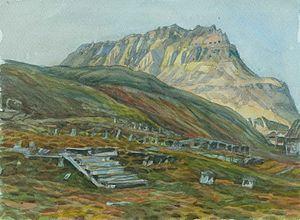
Grumantbyen ou Grumant, ancien établissement minier russe, est aujourd'hui l'une des nombreuses villes fantômes du Svalbard, avec Advent City, Pyramiden ou Colesbukta.